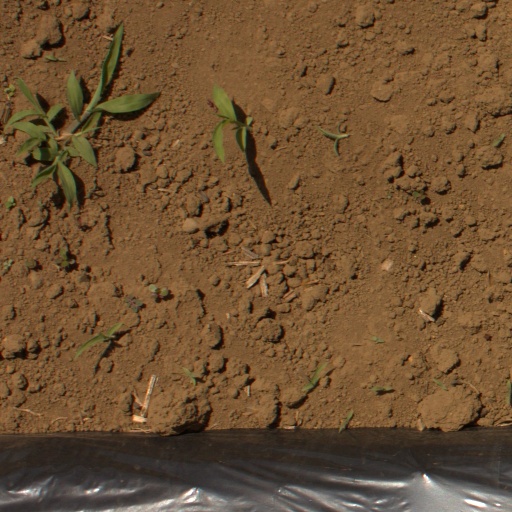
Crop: Jerusalem artichoke